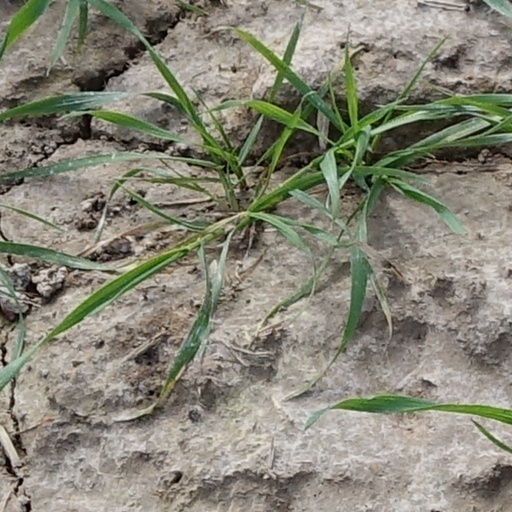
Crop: wheat